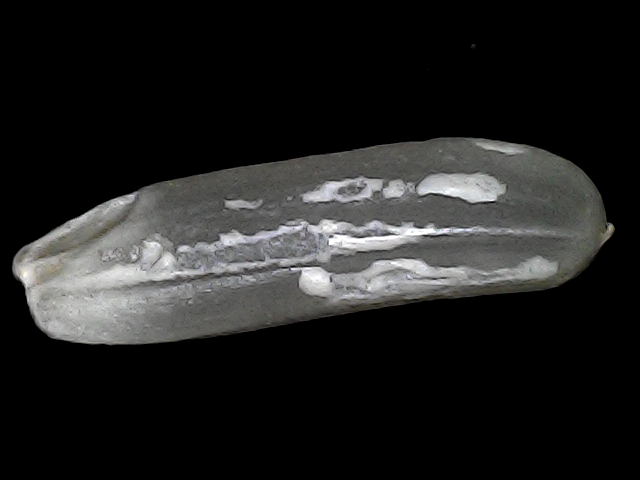
Rice variety: BRRI102